Breath Control: The History of the Human Beat Box

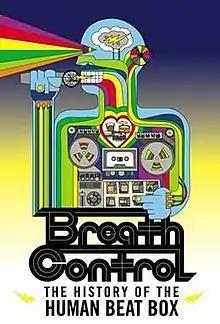

Breath Control: The History of the Human Beat Box (2002) is a documentary directed by filmmaker Joey Garfield. The film explores the world of beatboxing, a form of music using the human mouth, throat and diaphragm to generate sounds that are usually produced by machines. Over 30 practitioners of this art form discuss their techniques and the evolution of their craft. The human beat box is one of the key elements in the development of Hip Hop culture, alongside DJing, Graffiti, Breakdancing, and MC-ing. Unfortunately, its contribution has been largely overlooked, as has the fun, expressive, human, and spontaneous dimension of Hip Hop that it represents. As the first documentary of its kind, "Breath Control: The History of the Human Beat Box" uses interviews, live performances, archival footage, and animation to bring to light this important and neglected ingredient of Hip Hop's identity .